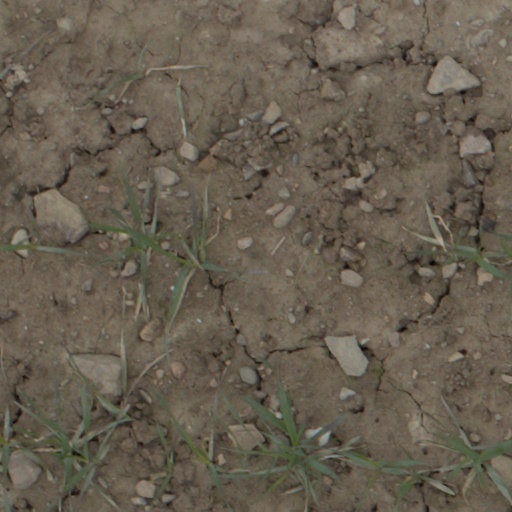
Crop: wheat